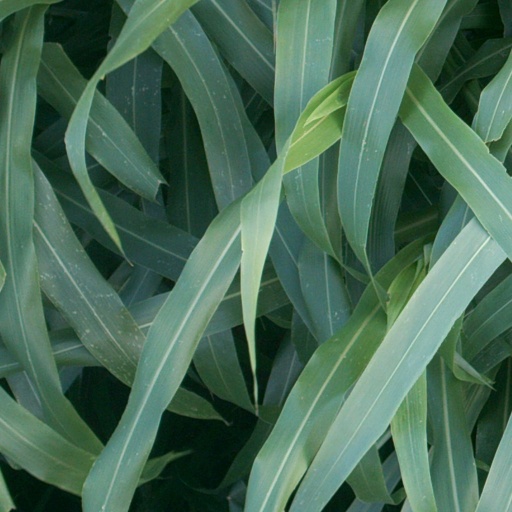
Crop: sorghum